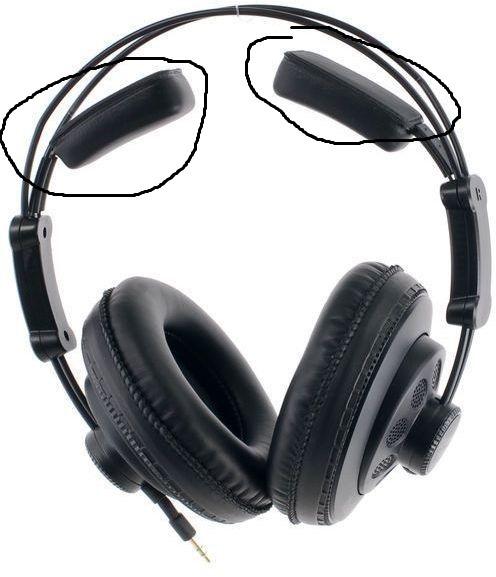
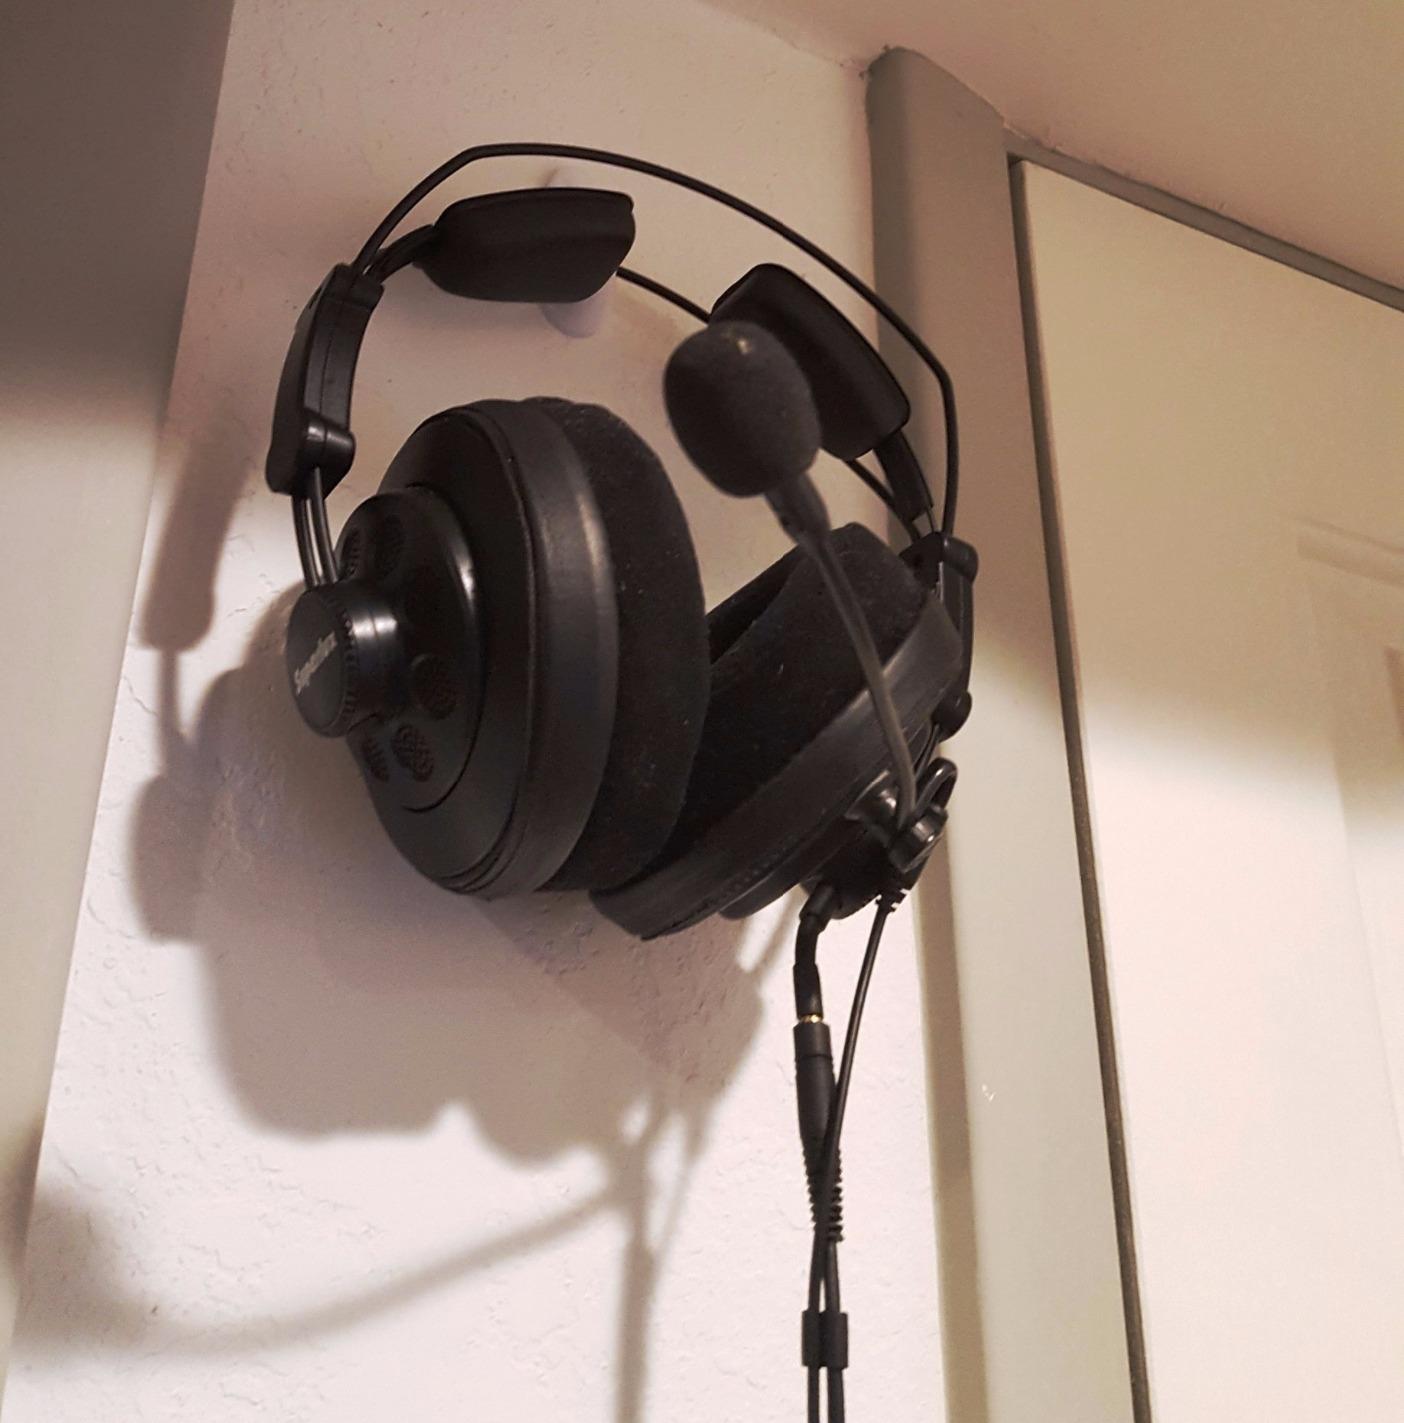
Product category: headphones
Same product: yes